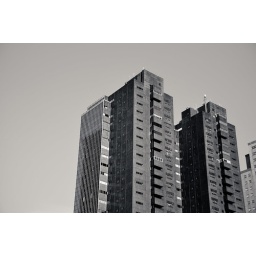
Orange in black and white